ITS Dental College

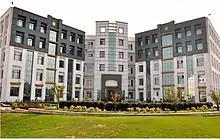
ITS Dental College

ITS Dental College is a four storied building with attached ITS Dental Hospital. College has four audio-visually equipped Lecture halls with 100 students capacity. An aesthetically designed Auditorium is built within the College building which provides space to organize various cultural events. College also had an attached 100 bed general hospital "ITS Surya Hospital". All departments have separate clinical section for both UG and PG. College has two spacious & hi-tech Pre-Clinical labs each for Prosthodontics and Conservative Dentistry. An air-conditioned library is available for students.